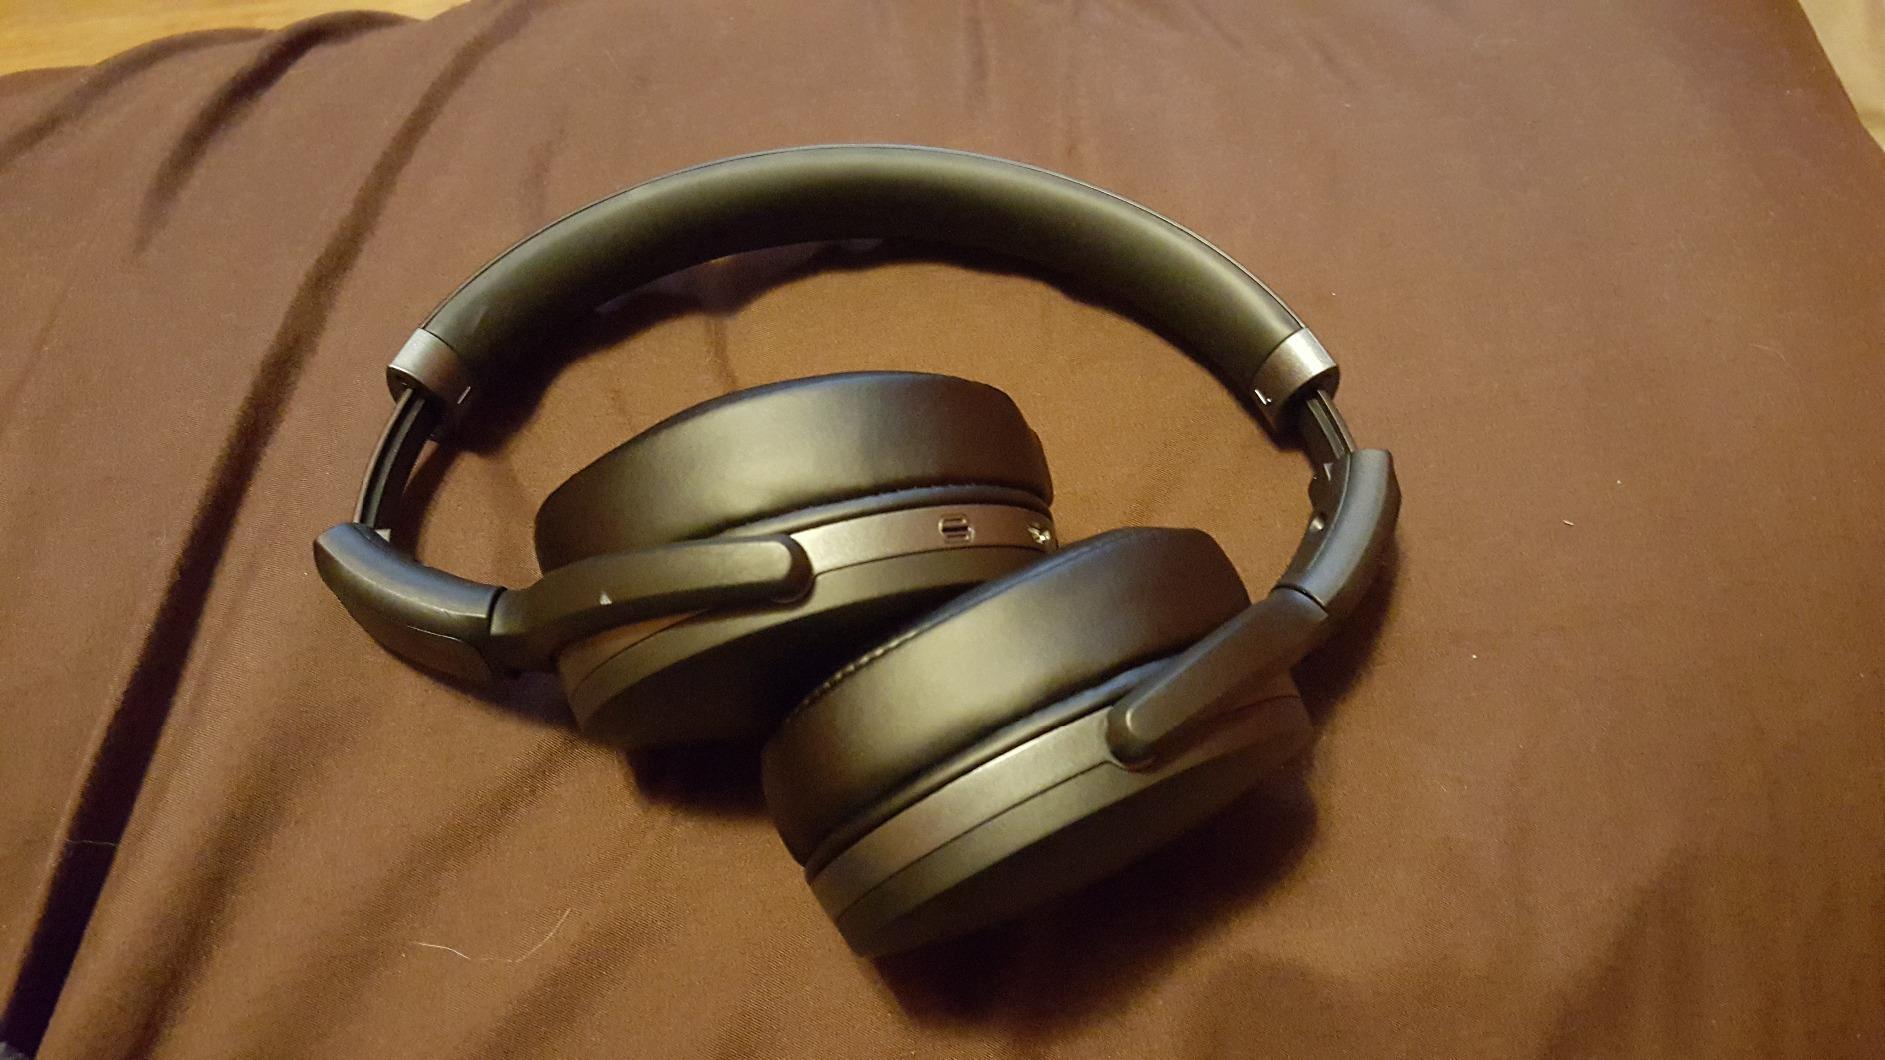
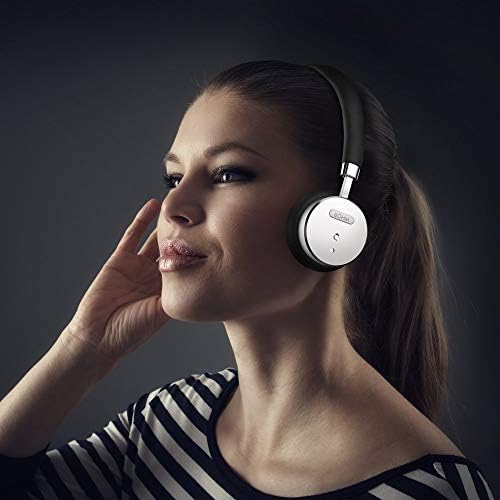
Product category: headphones
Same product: no